Nuremberg–Ingolstadt high-speed railway

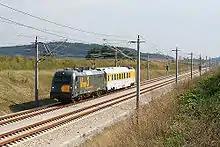
Locomotive 1216 050 and the measuring car on a world record run at 357 km/h at the truck stop near Hilpoltstein

Between the start of operation on 28 May 2006 and the timetable change on 10 December 2006, a preliminary service ran. The shortest scheduled travel time between Nuremberg and Munich fell by 27 to 78 minutes. Only long-distance passenger trains ran at regular two-hour intervals, in particular the ICE 3 on line 41 (Dortmund/Essen–Nuremberg–Munich). The ICE T on line 28 (Munich–Berlin–Hamburg) and the ICE 926/927 trains on line 31 also operated at off-peak times, during peak hour and on weekends. The IC train pair "Karwendel" (IC 2410/2411) also ran over the line on Saturdays.